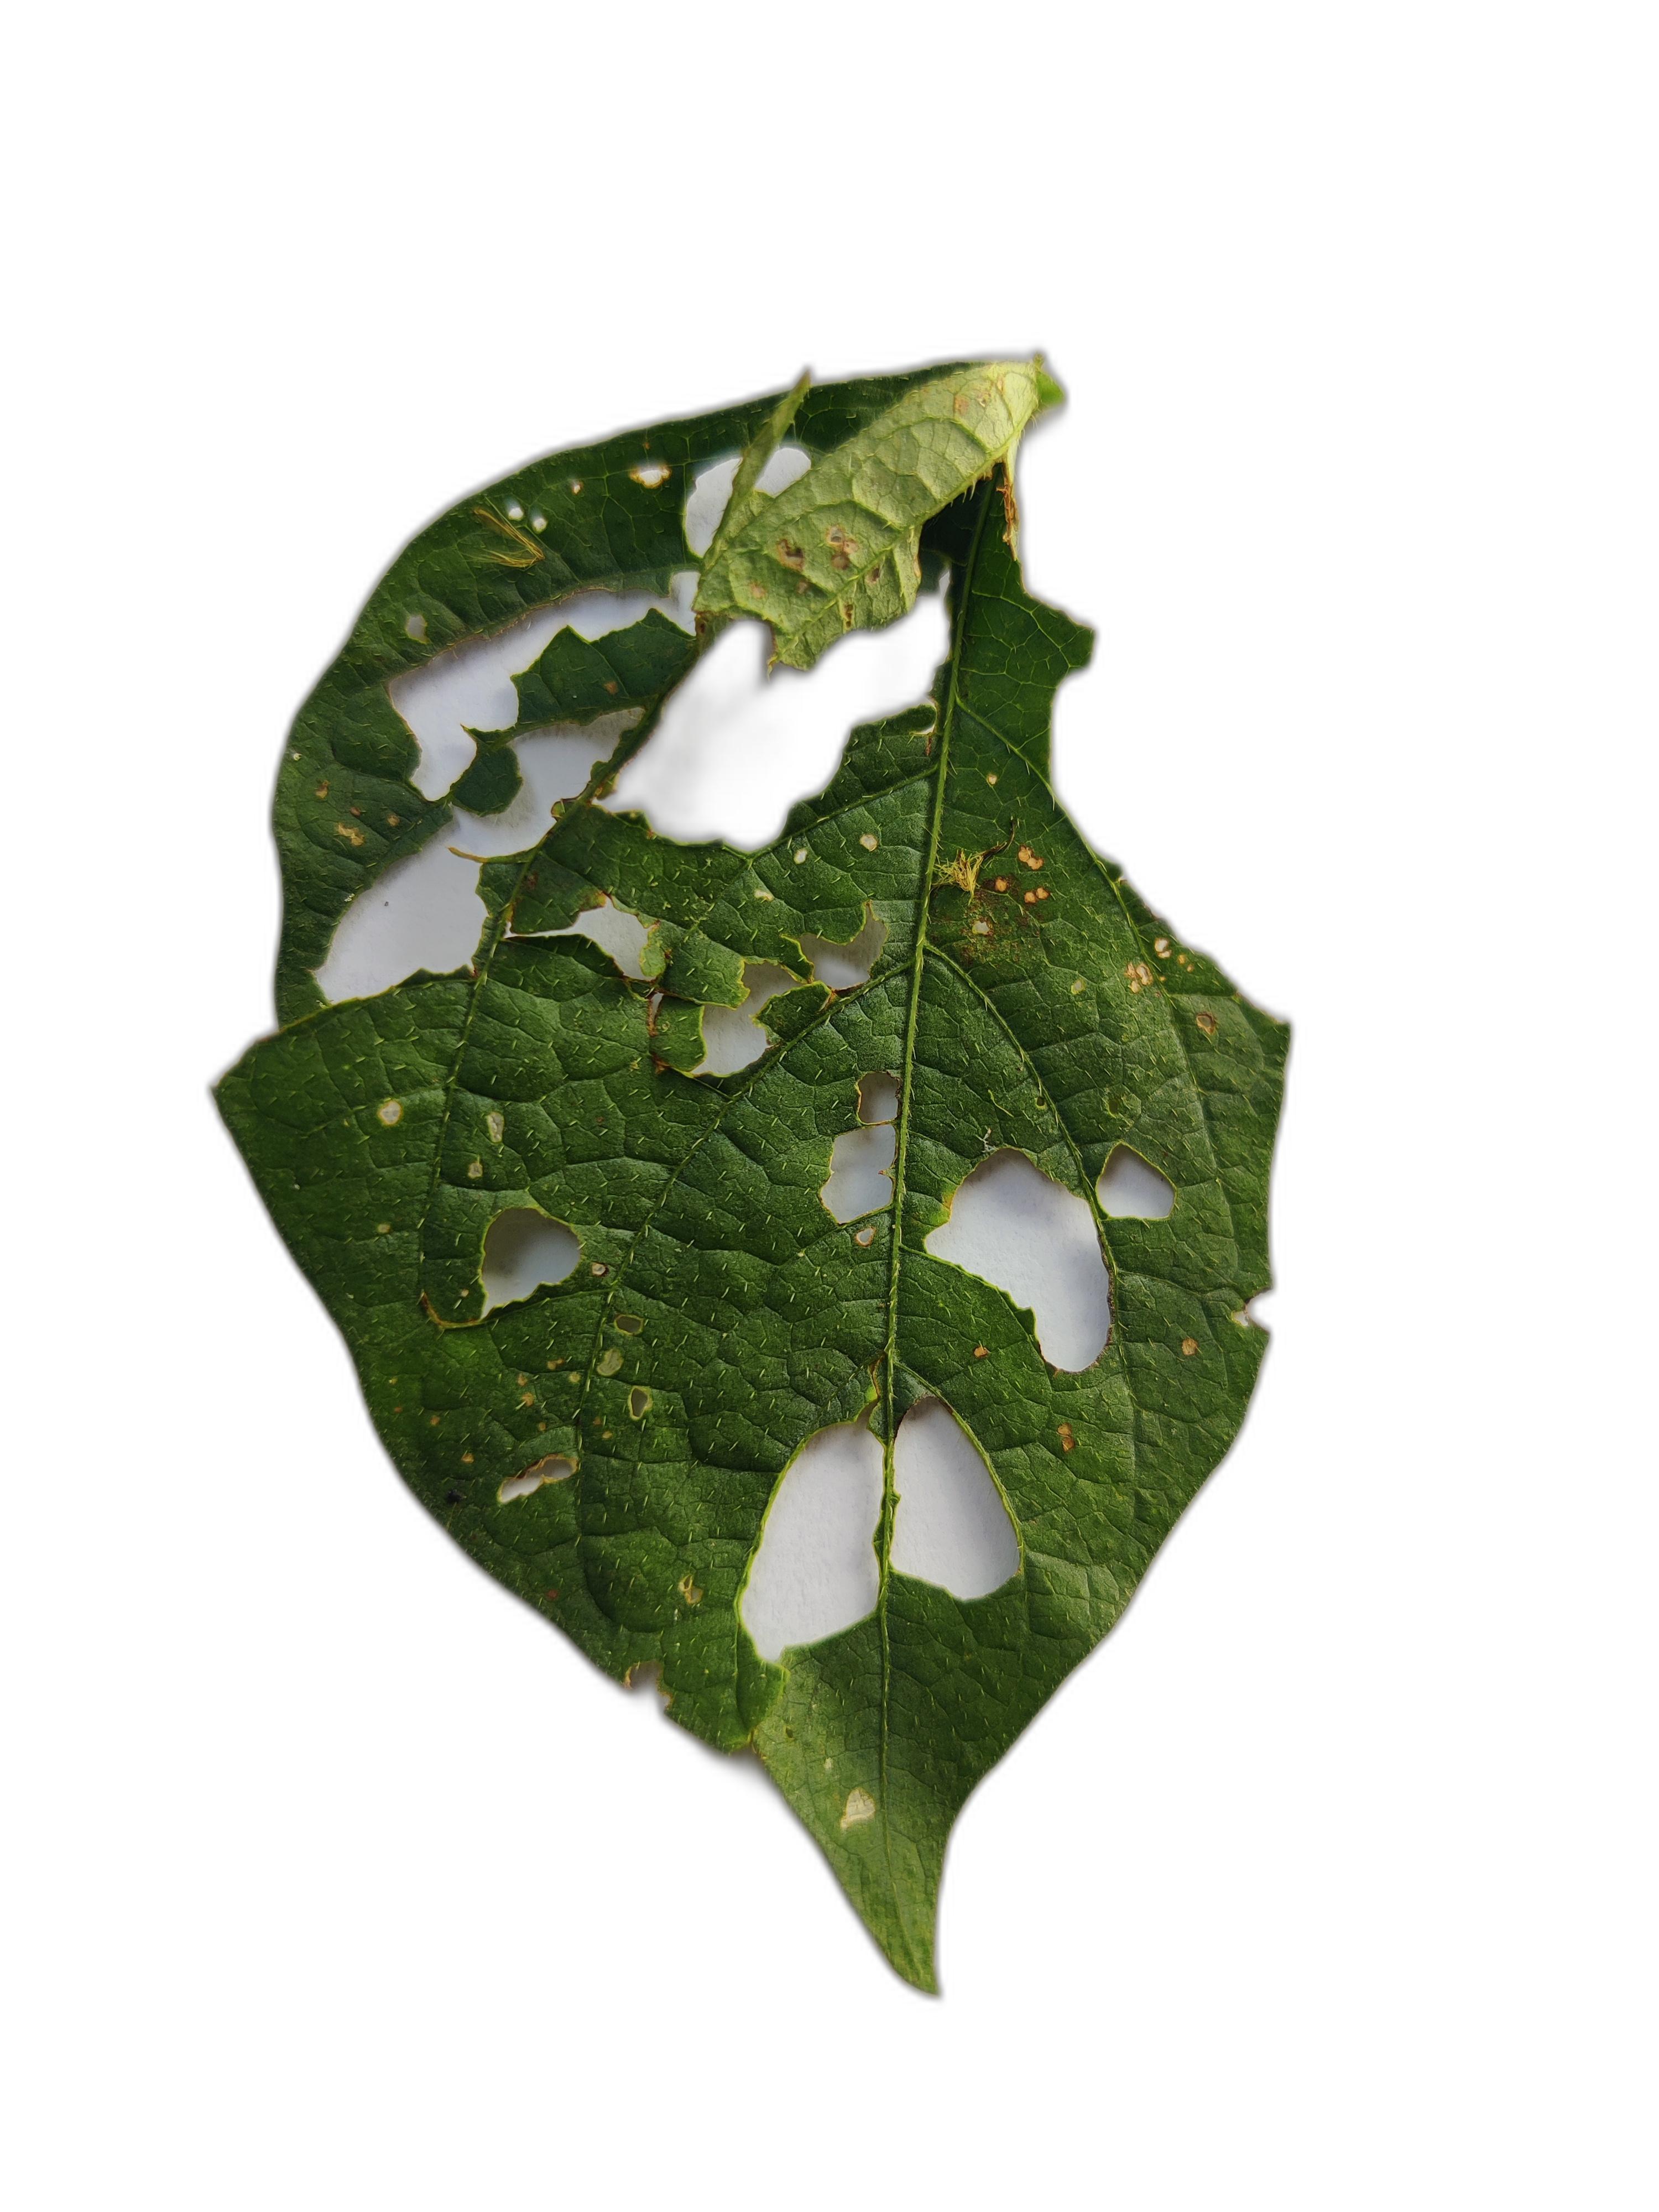
Label: Cercospora leaf spot